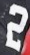
Number: 2